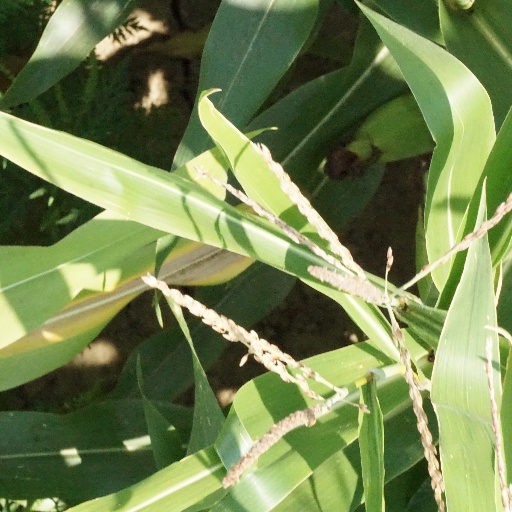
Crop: maize; corn